Delightfully Dangerous

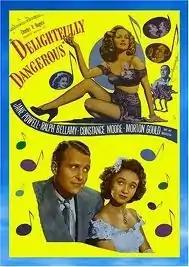
Original film poster

Delightfully Dangerous is a 1945 American musical comedy film directed by Arthur Lubin showcasing teenage singer Jane Powell—in her second film on loan out to United Artists from MGM—and orchestra leader Morton Gould. The working titles of this film were "Cinderella Goes to War", "Reaching for the Stars" and "High Among the Stars". It was Frank Tashlin's first writing credit on a live action feature film.